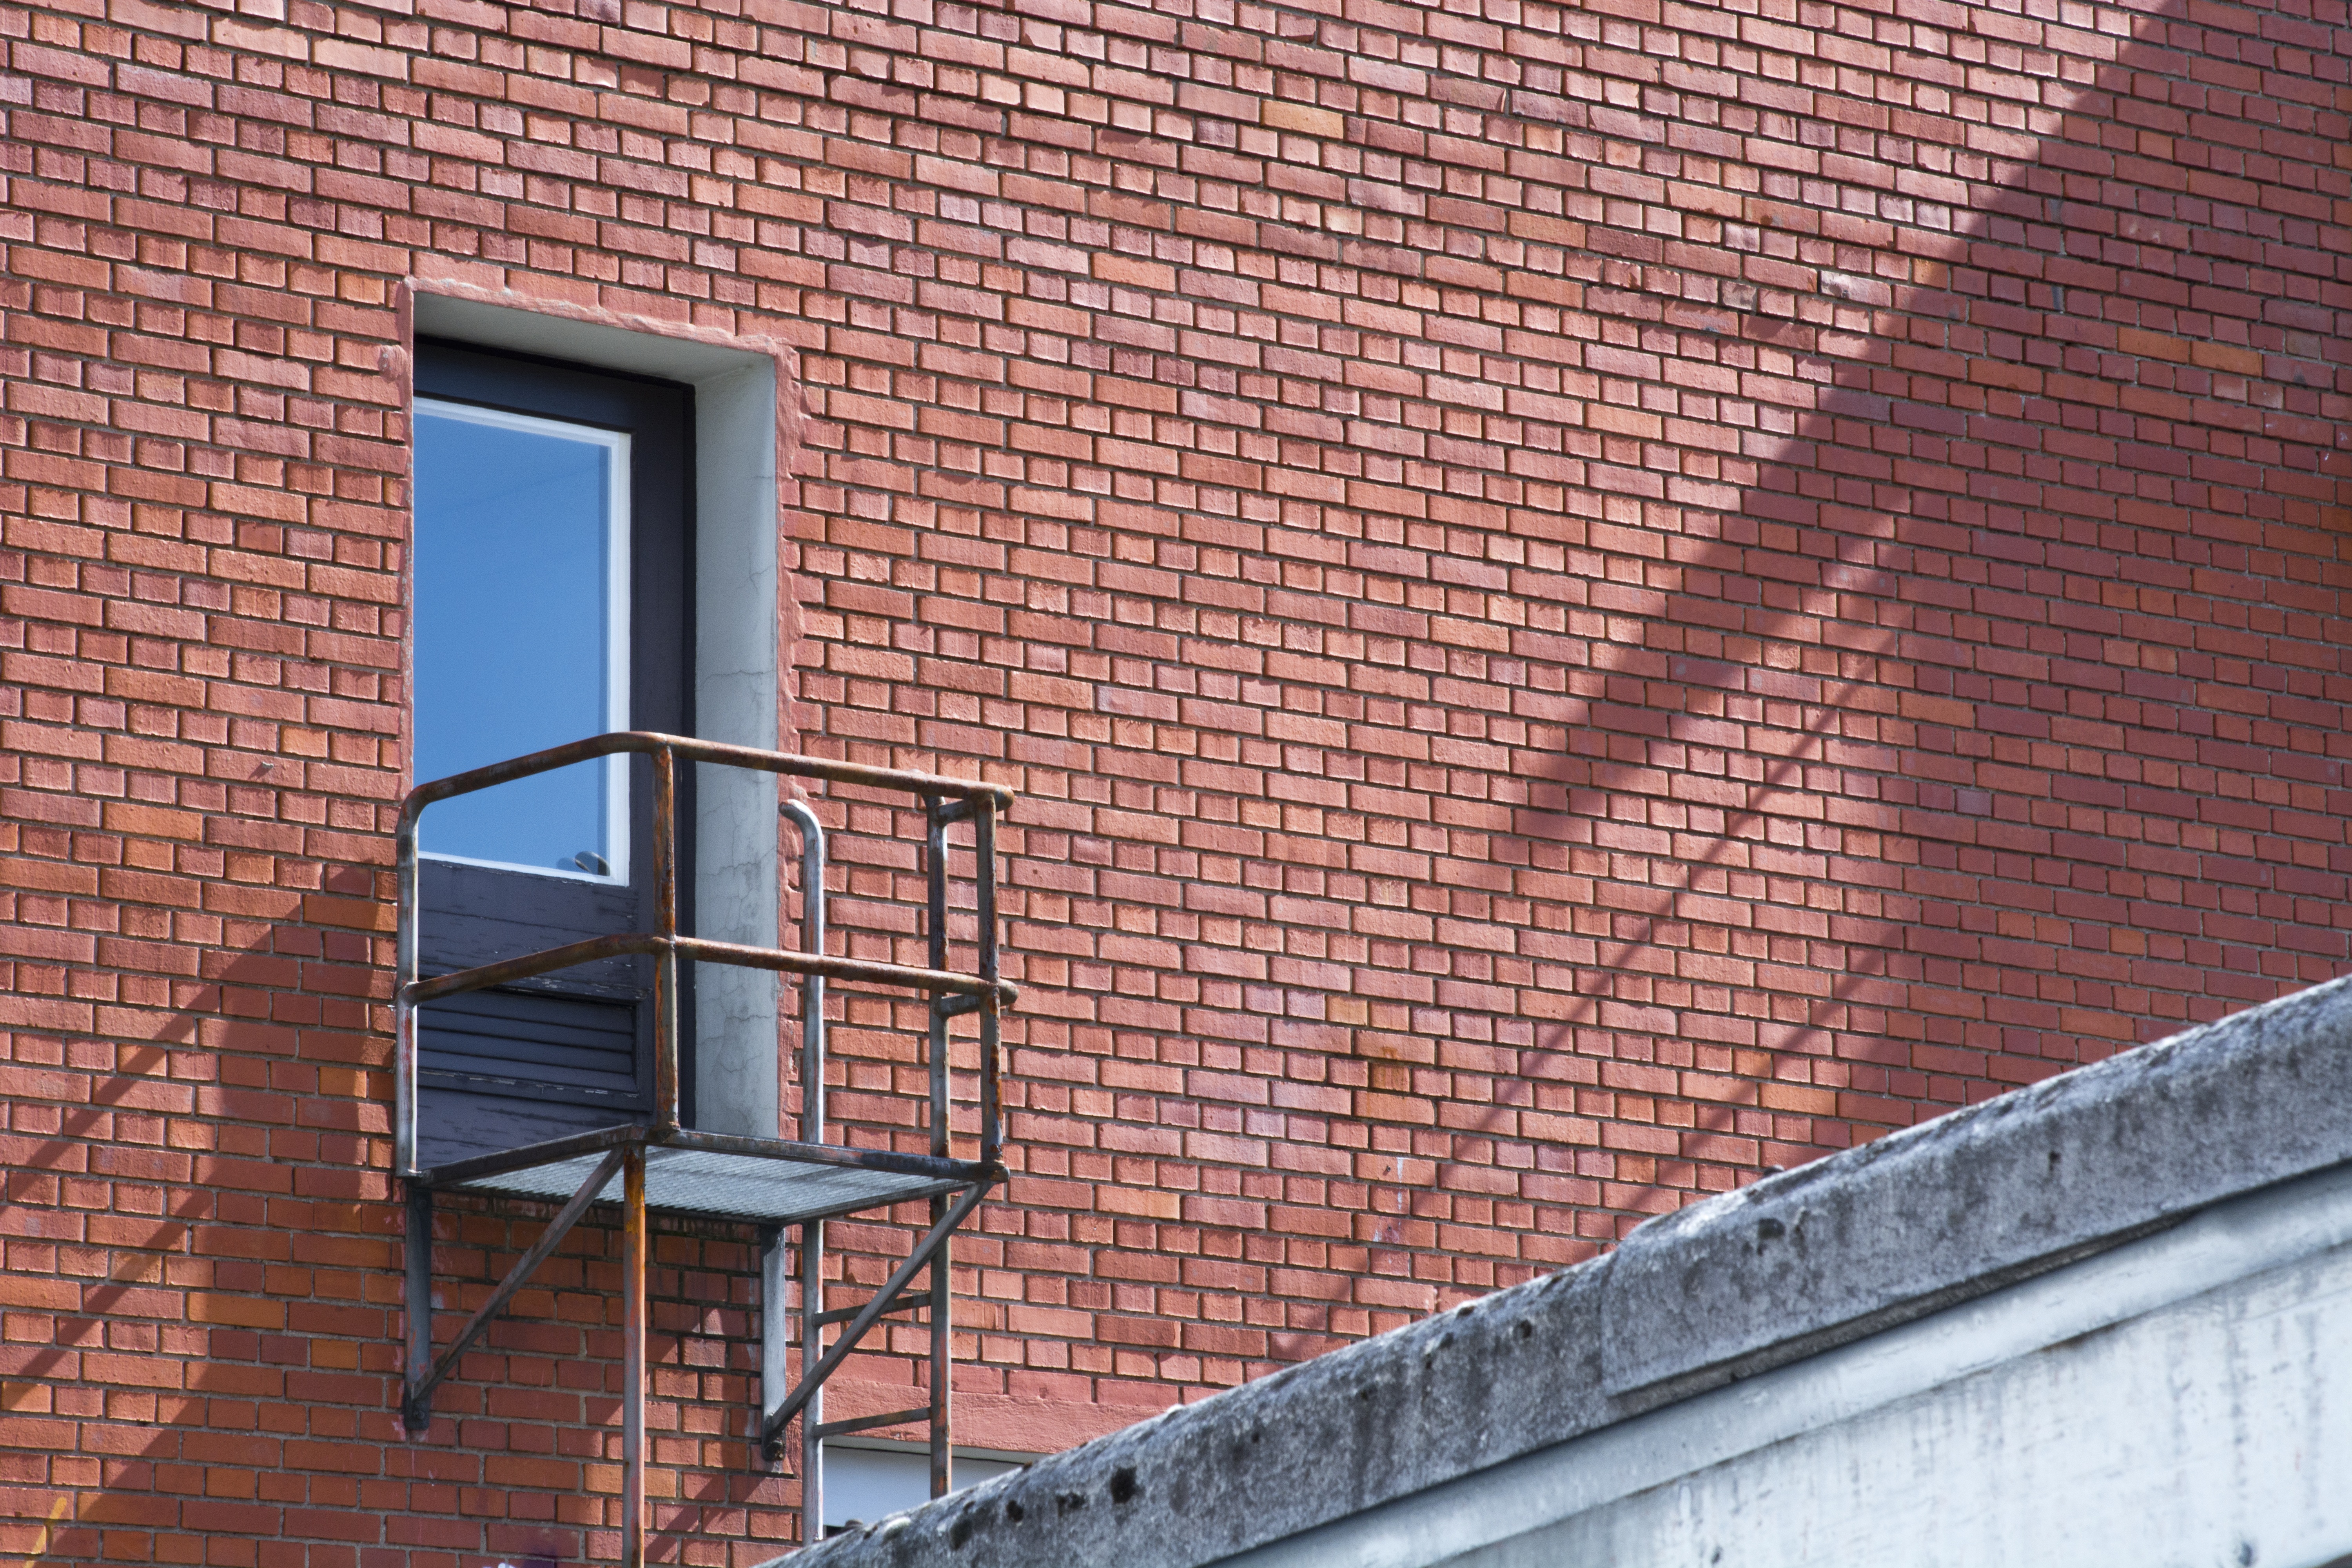
architecture, house, window, roof, building, old, home, wall, balcony, red, facade, property, blue, industry, brick, door, material, farbenspiel, head, grid, brickwork, input, siding, emergency exit, outdoor structure